Felix Zenger

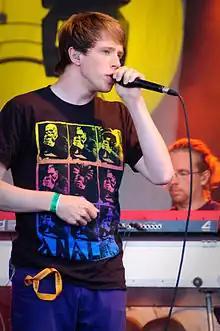
Felix Zenger at Ilosaarirock in 2009

Felix Elmeri Zenger (born 23 December 1986 in Turku, Finland) is a Finland-Swedish beatboxer and multiple freestyle footbag Finnish champion. Zenger formed the Iiro Rantala New Trio together with Iiro Rantala and Marzi Nyman. Zenger joined the Don Johnson Big Band in 2018.